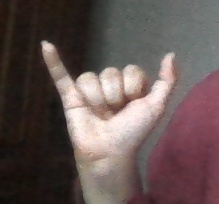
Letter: ya